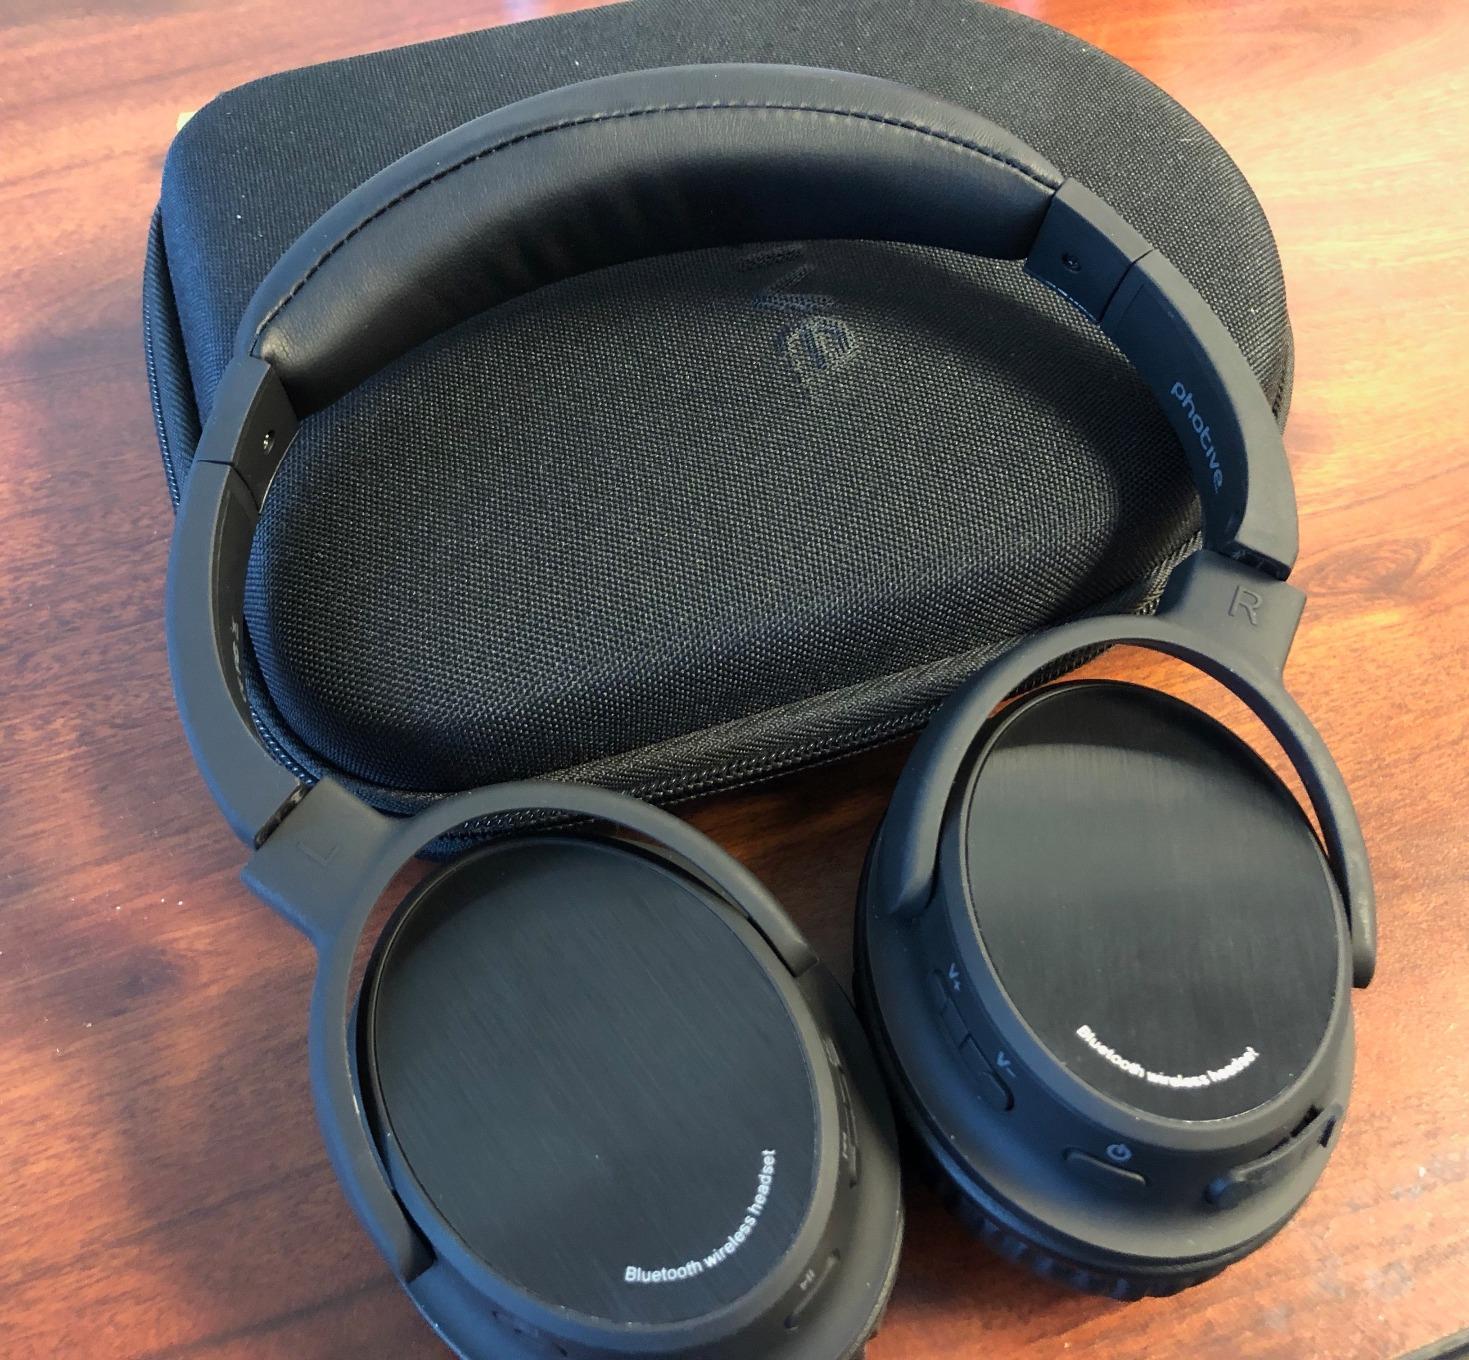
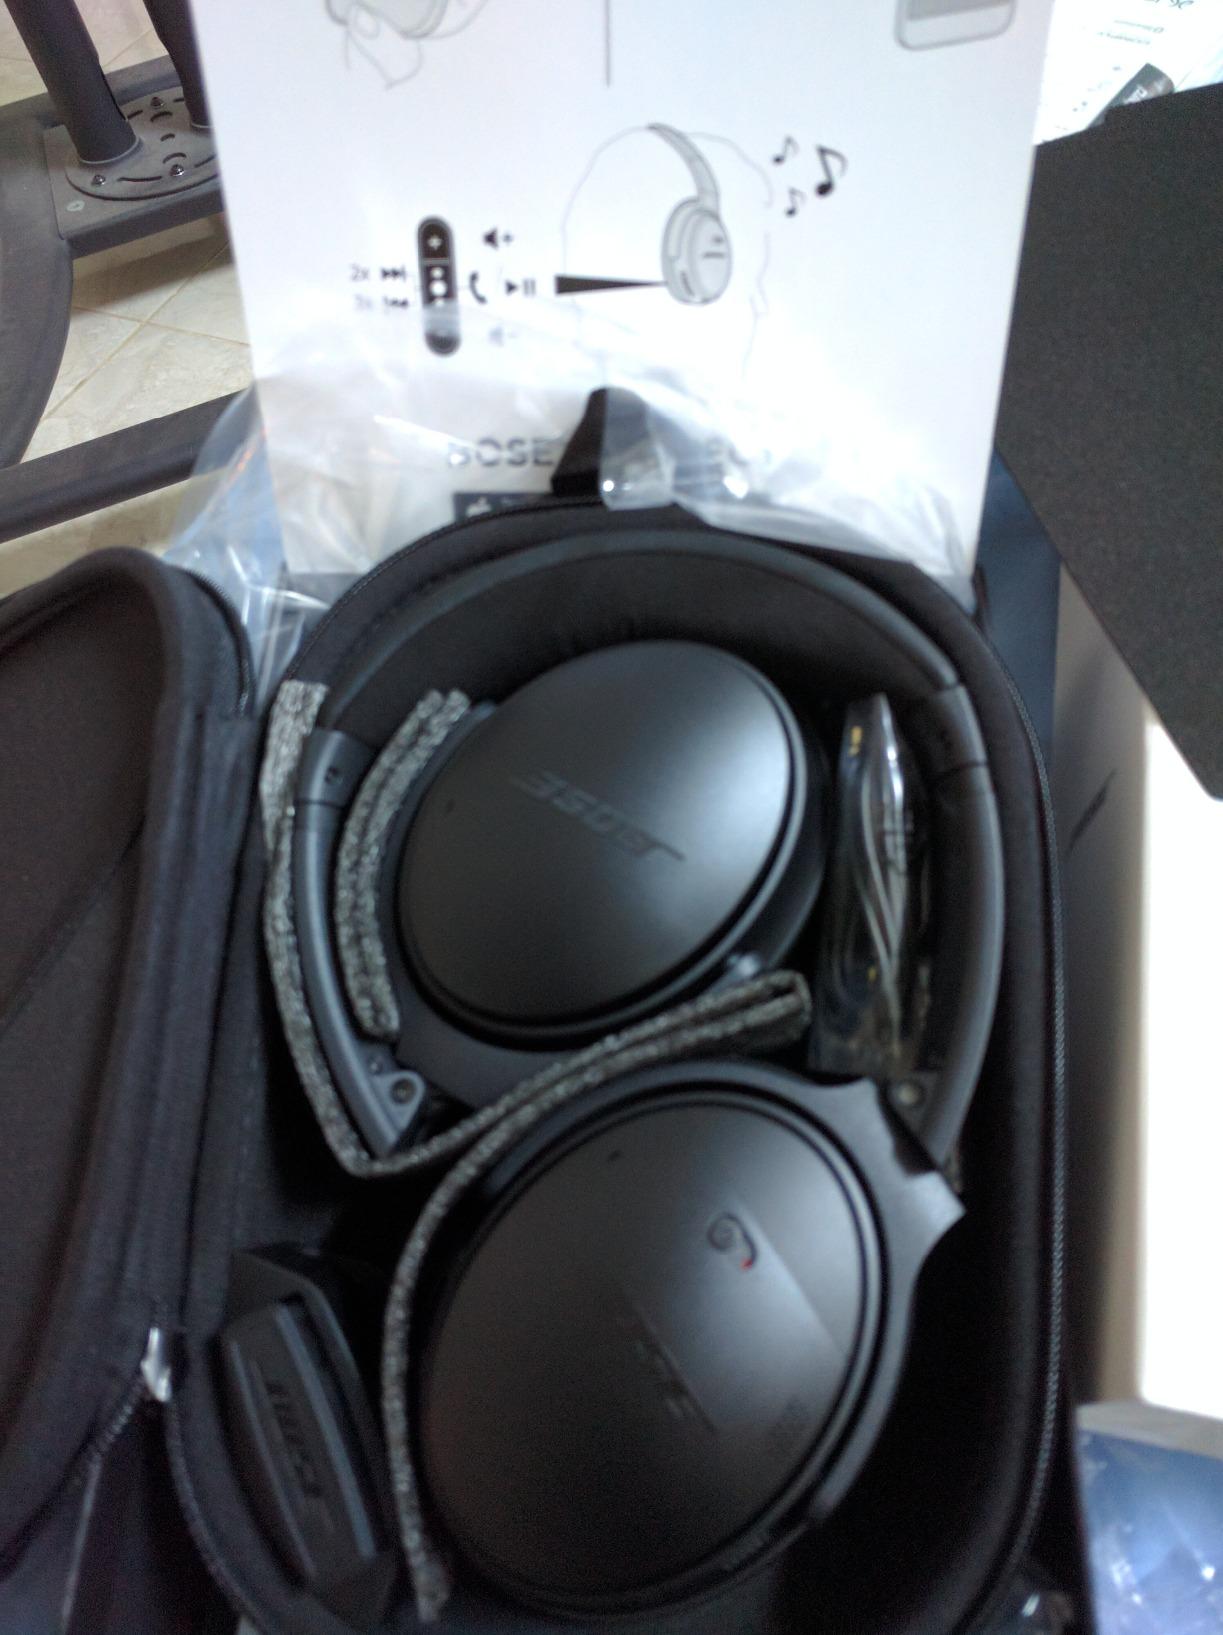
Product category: headphones
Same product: no